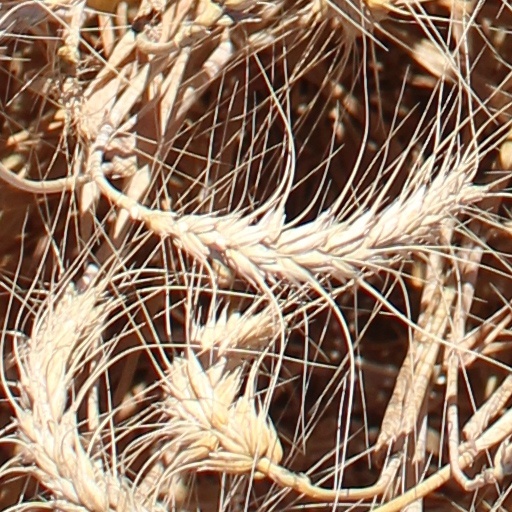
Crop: wheat